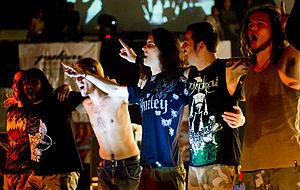
Textures est un groupe de metal progressif néerlandais originaire des Tilburg, dans le Brabant-Septentrional. Formé en 2001, le groupe compte en 2016 cinq albums studio. Textures joue du mathcore, en ajoutant quelques éléments de metalcore, death metal et thrash metal, avec une voix légèrement plus 'hardcore', comparativement à d'autres groupes. Sur leur premier album, Polars, Textures s'est inspiré des sonorités ambient, que l'on retrouve considérablement moins sur leur album Drawing Circles.